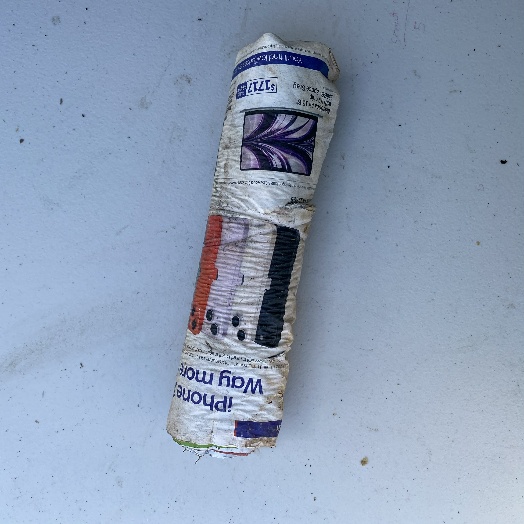
Label: Paper